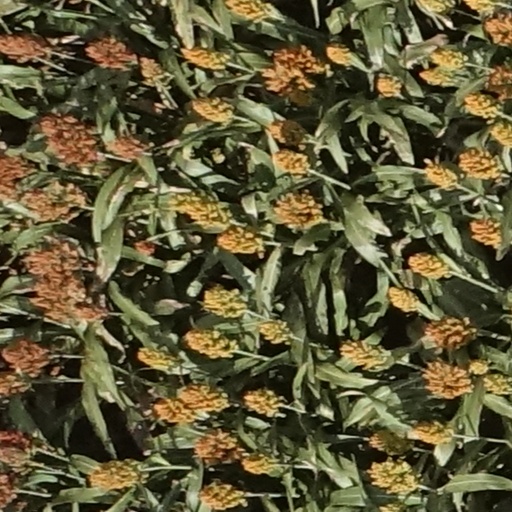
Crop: sorghum